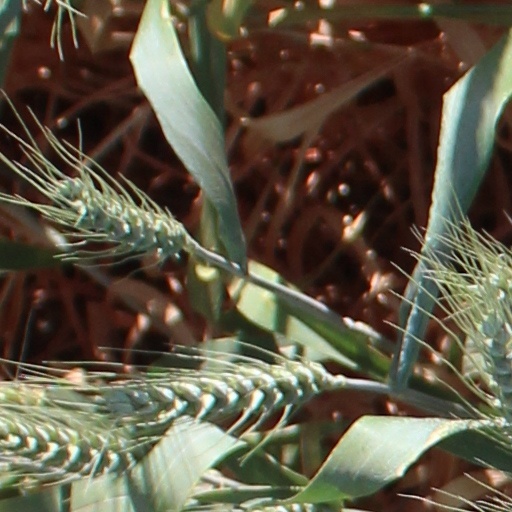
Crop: wheat